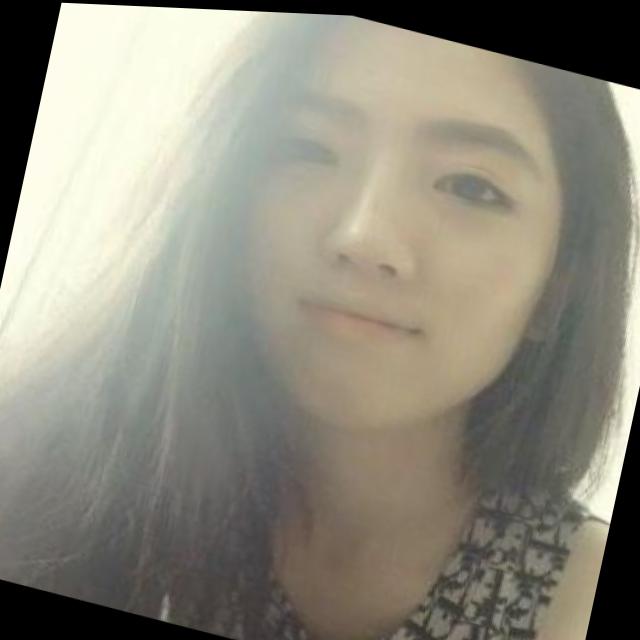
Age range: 21-44